Maenporth

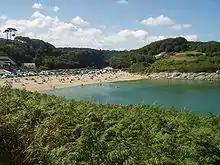
Maenporth Beach

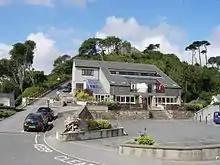
entrance to Maenporth Estate

Maenporth (meaning "stones cove") is a cove and beach in west Cornwall, England. It is situated approximately two miles (3 km) south-southwest of Falmouth on the estuary of the River Fal.